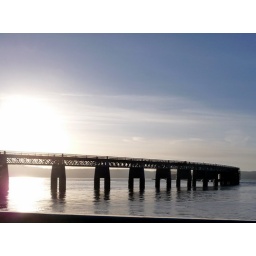
the railway bridge over the tay, from the car on the way to perth